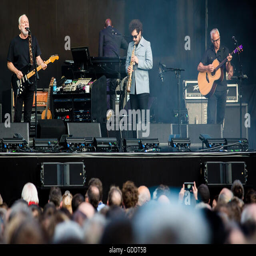
psychedelic rock artist performs on stage with his band